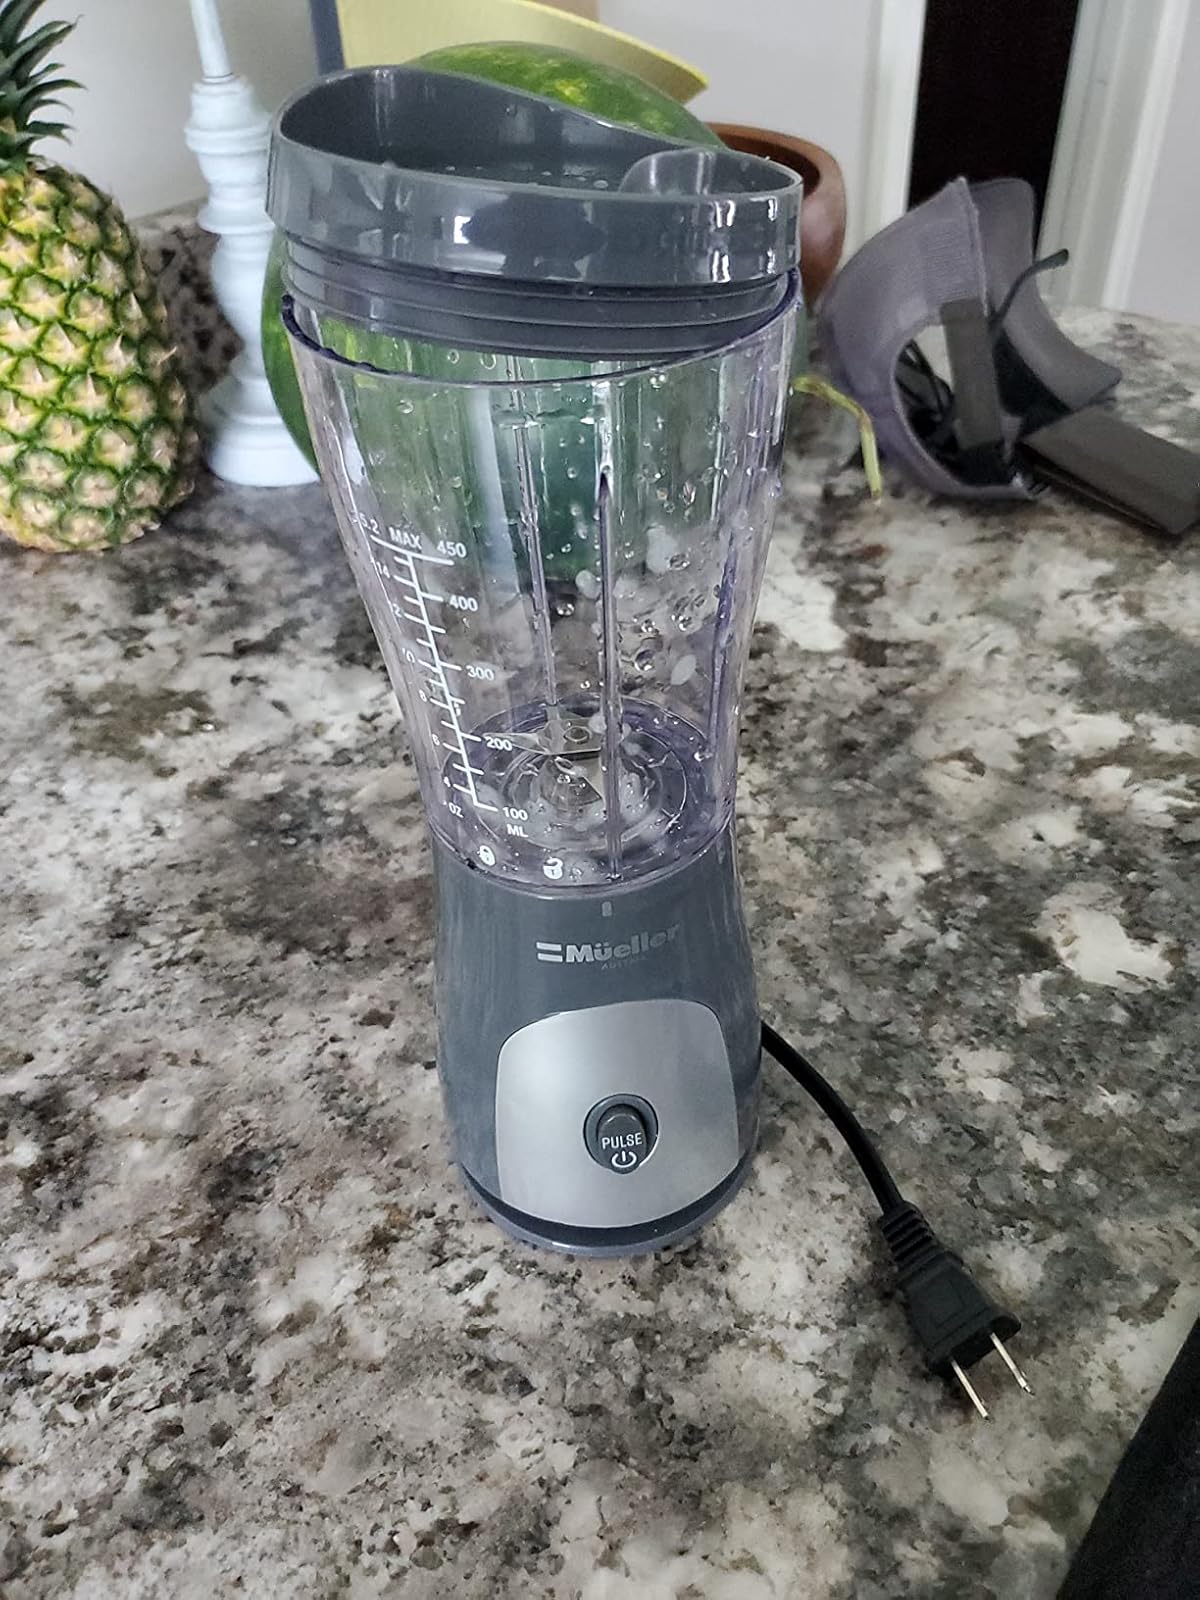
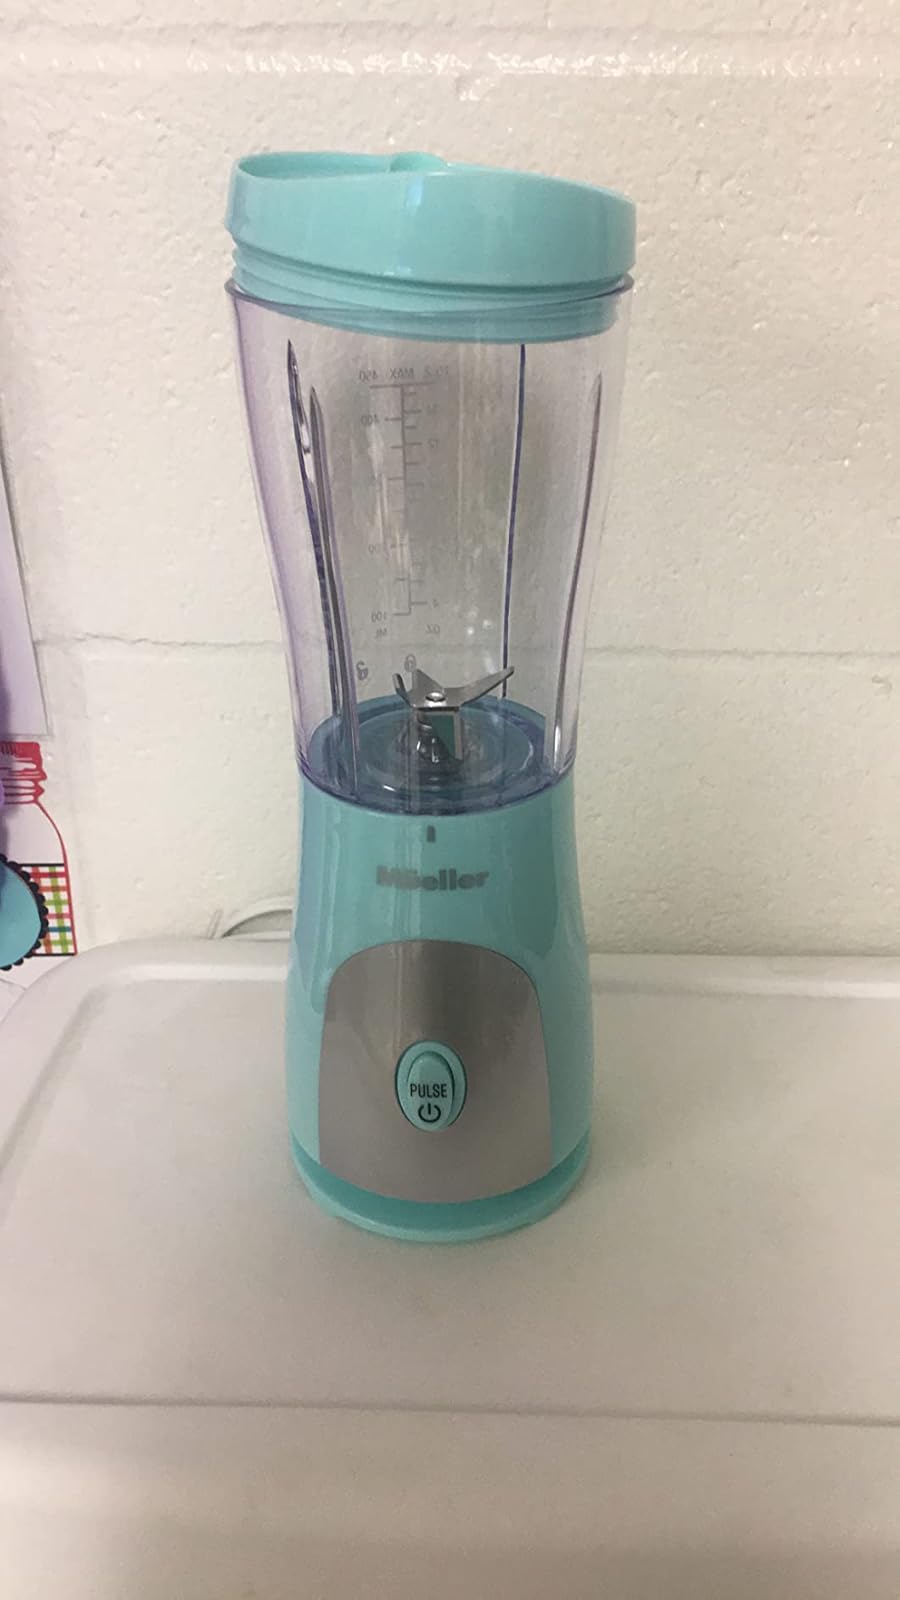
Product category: items_blender
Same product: no